Bei Dao

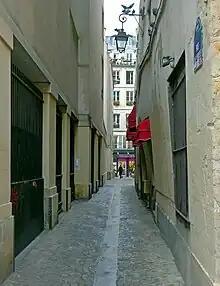
Rue de Venise, where Bei Dao lived in Paris

Stranded in Europe, Bei Dao moved from one country to another. After his term as a visiting writer in West Berlin, he spent much of 1990 in Scandinavia, where, in Oslo, he and fellow exiles decided to revive "Jintian" as an émigré journal. His forced exile garnered global media attention as well as increased interest in his work. For example, in addition to invitations to speak at international literary conferences, two collections of his work appeared in the United States simultaneously: a poetry collection, "The August Sleepwalker", and a fiction collection, "Waves". Writing in "The" "New York Times Book Review", the sinologist Jonathan Spence praised the books as "powerful" and "astonishing and beautiful". In 1991, Bei Dao relocated to Paris, where he lived on Rue de Venise, across from the Pompidou Center. Another poetry collection, "Old Snow", appeared in English that year.